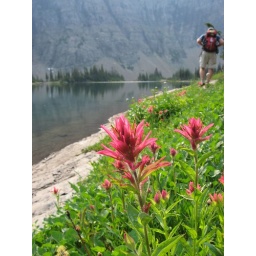
a flower and lake in glacier